Służew

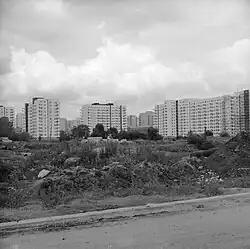
Służew housing estate in 1977

Służew has one central metro station of the same name on the M1 metro line.